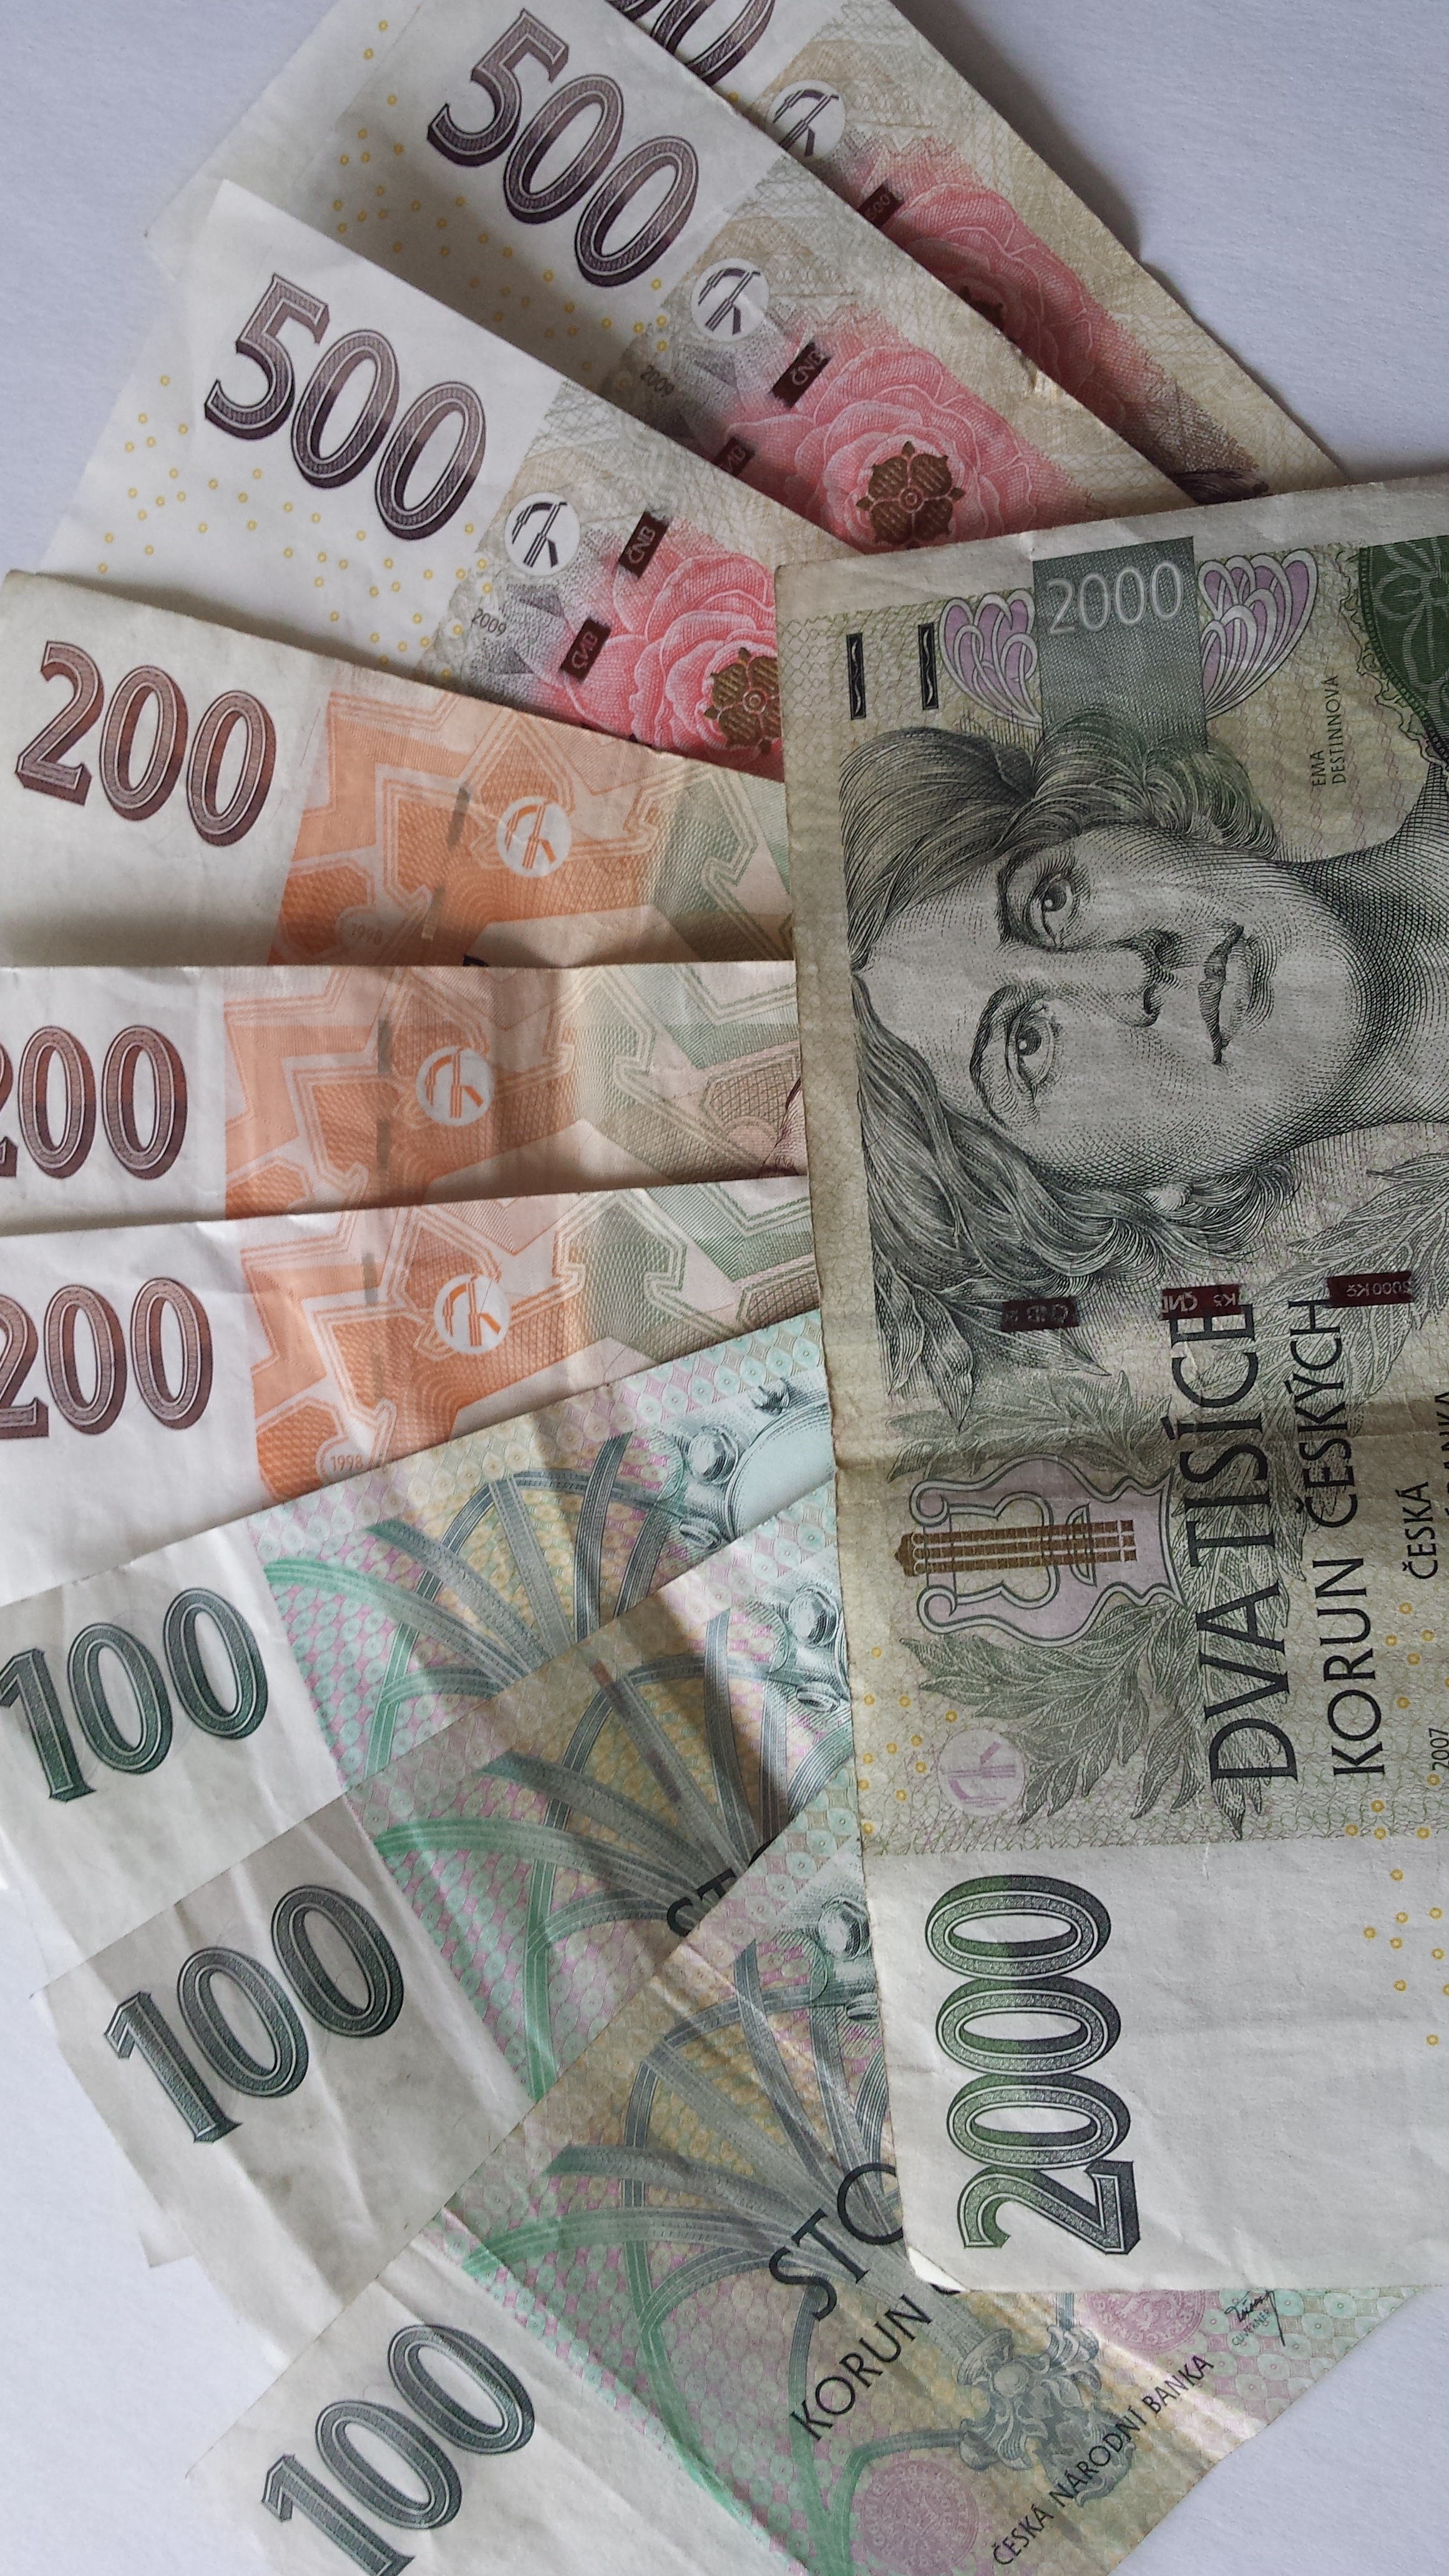
money, paper, material, cash, currency, dollar, document, banknote, czech koruna